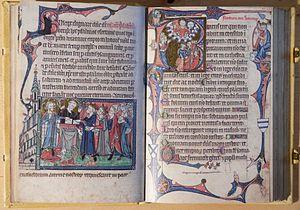
Le psautier de Ramsey est un psautier médiéval enluminé sur parchemin et composé vers 1300-1310 pour l'abbaye de Ramsey, en Angleterre.